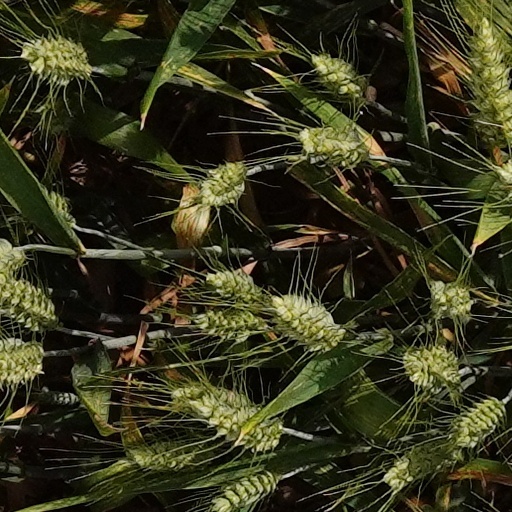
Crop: wheat